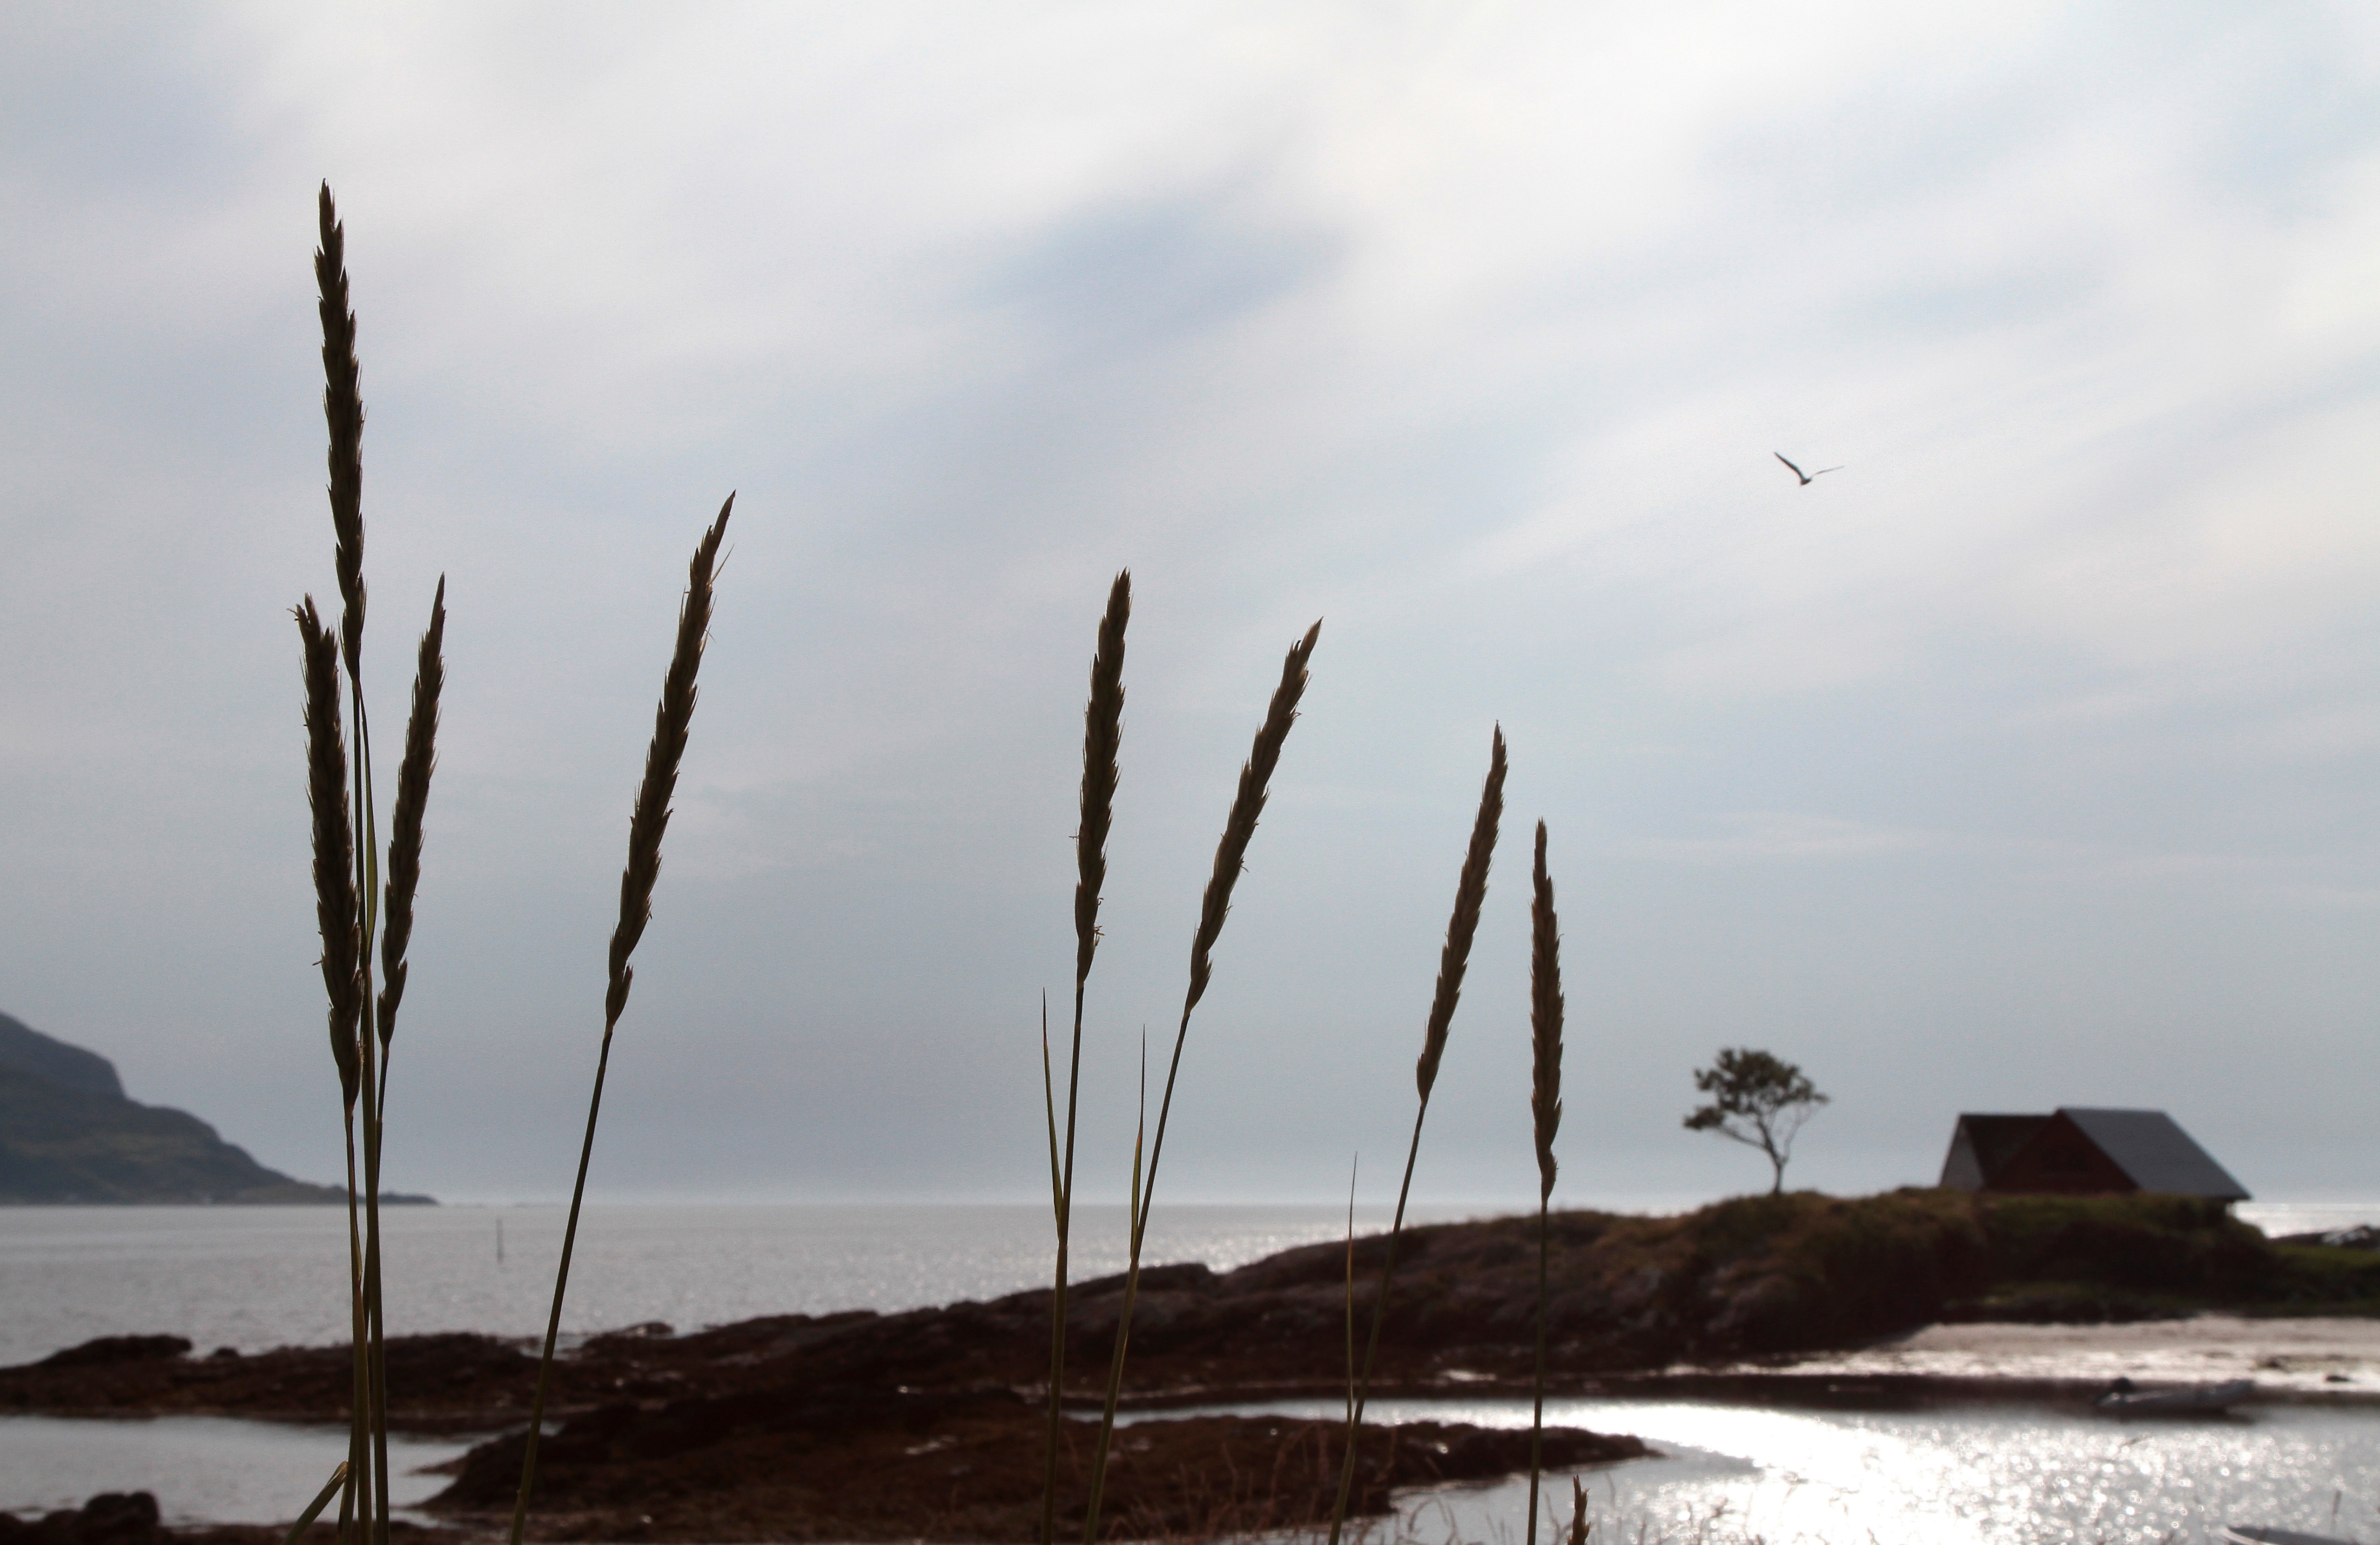
beach, sea, coast, sand, ocean, sky, shore, wind, bay, body of water